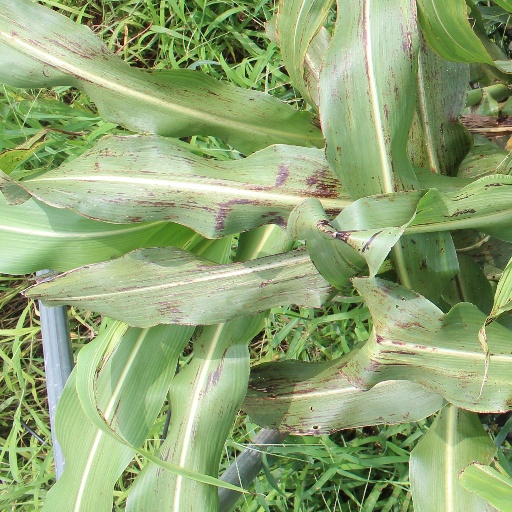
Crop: sorghum